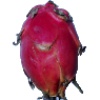
Label: Pitahaya Red 1